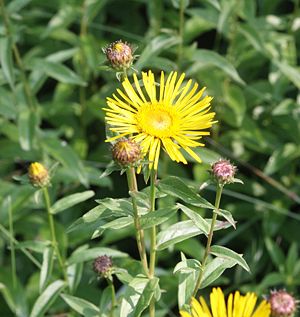
Pilealant
Pilealant, også skrevet Pile-Alant, er en 20-50 cm høj urt, der i Danmark vokser i krat, på strandoverdrev og klinter.